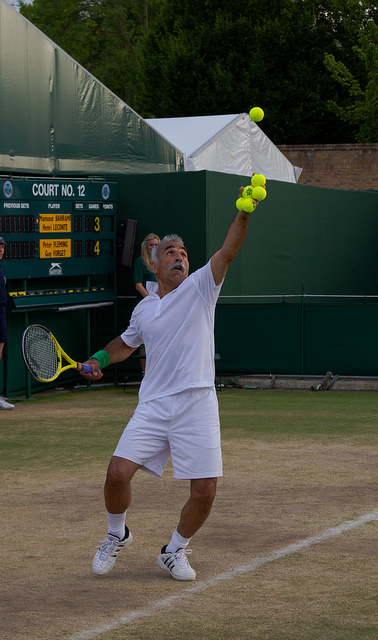
người đàn ông thảy bóng tennis lên dùng vợt giao bóng